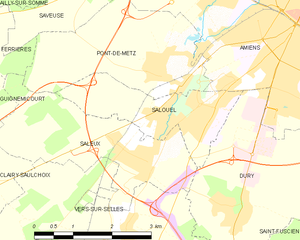
Carte des communes françaises Salouël